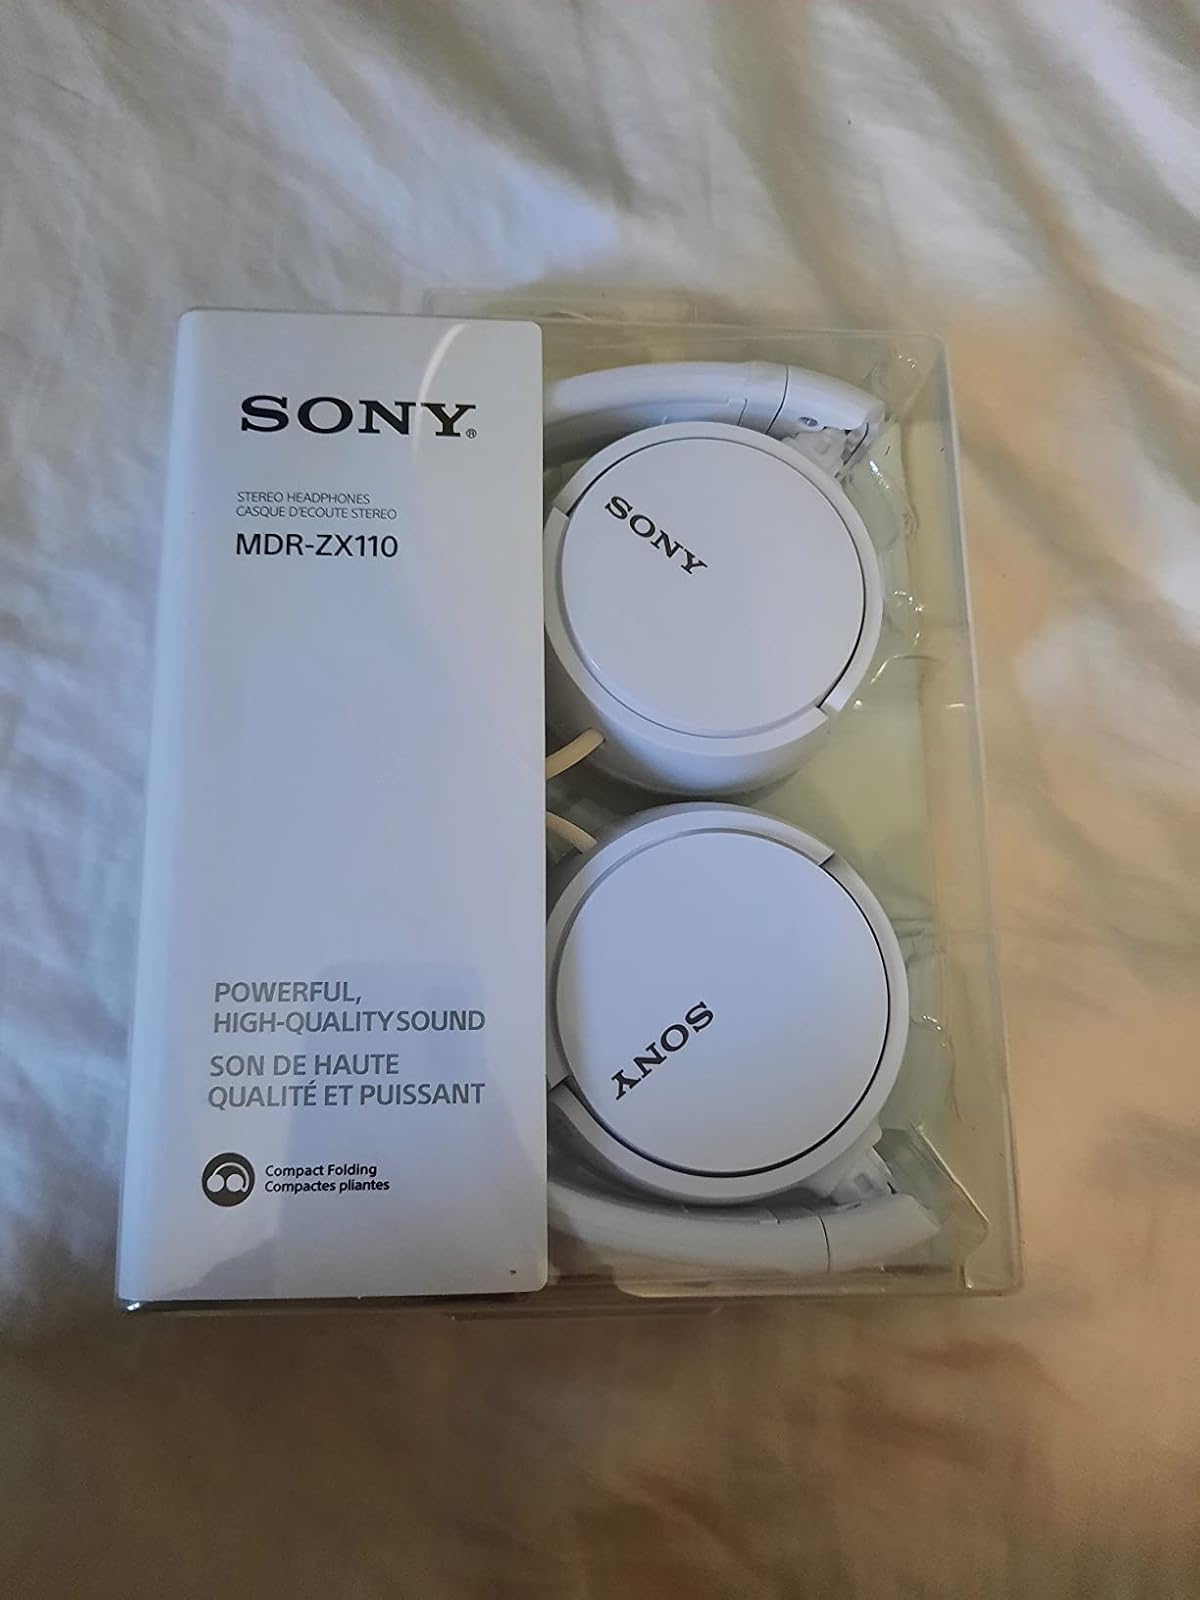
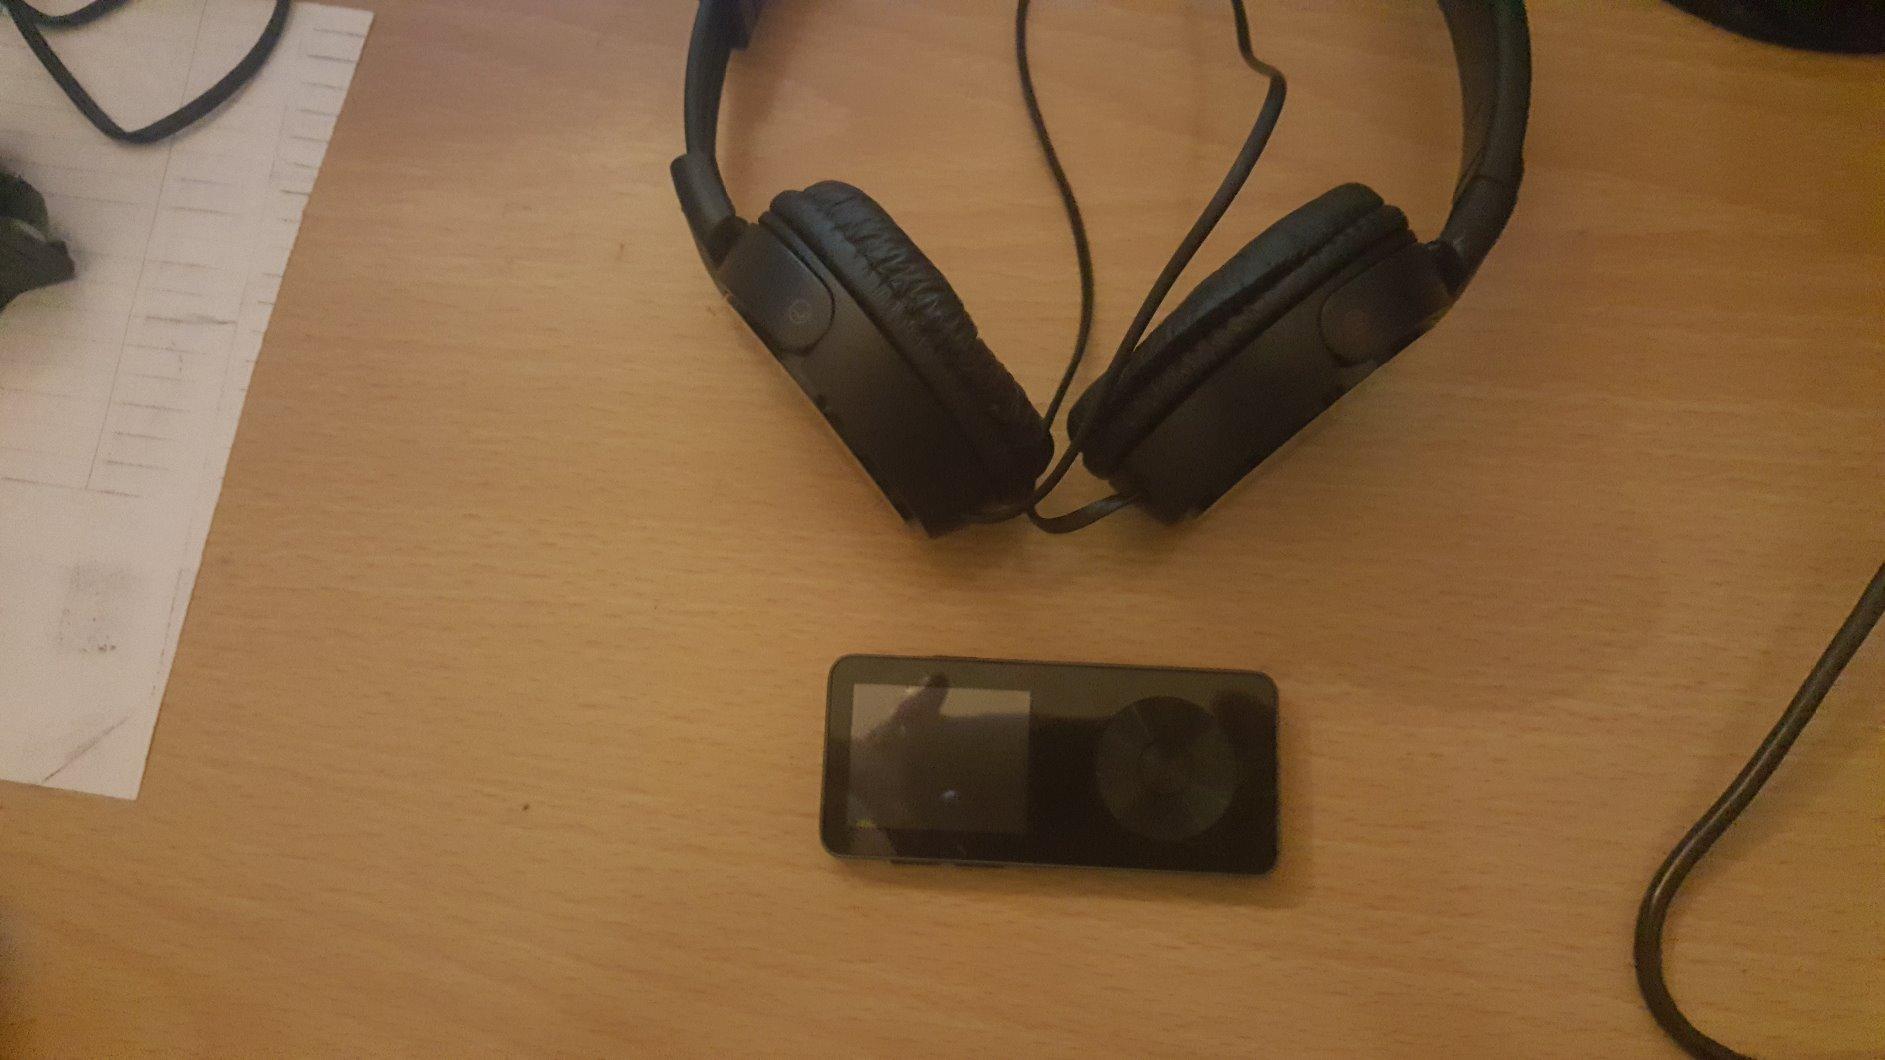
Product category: headphones
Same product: no